Sidu (TV series)

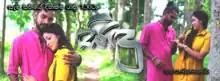

Sidu also known as Malee 3 is a 2016 Sri Lankan long-running teledrama and is the third installment in the Malee TV series which aires in 2011–12 broadcast on TV Derana. It is a sequel to the 2013 teledrama Aththamma (Malee 2) and follows the story of Malee's son, Sidu who is abducted by his mother's former foes, and the boy's friendship with a young Buddhist monk. Sidu is written by Saman Edirimunee and directed by Thilina Boralessa. This drama aired from 8 August 2016 to 7 January 2022. A sequel named "Shakthi (Sidu 2)" aired from 10 January 2022 to 4 August 2023.